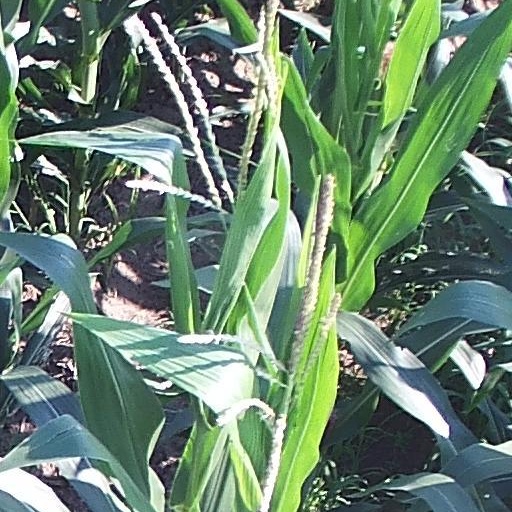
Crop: maize; corn